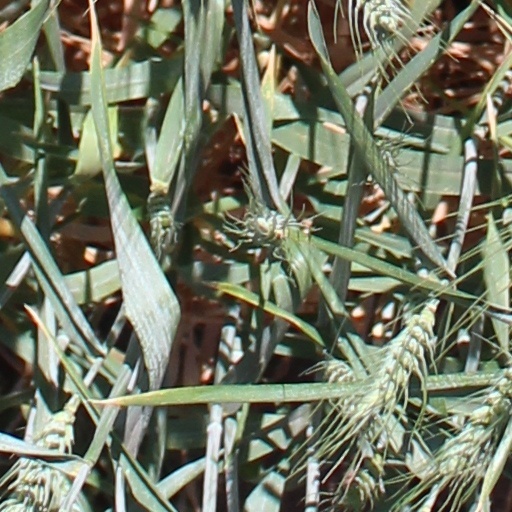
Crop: wheat